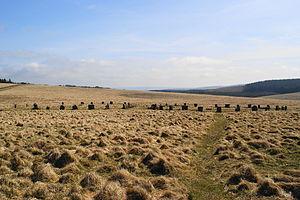
Cette liste non exhaustive recense les principaux sites mégalithiques du Devon.